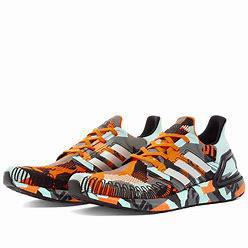
Brand: Adidas
Model: Ultra Boost 20